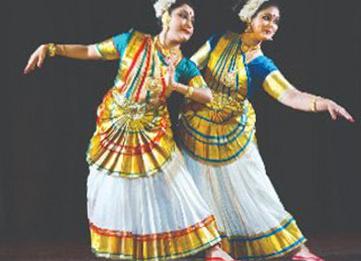
Dance form: mohiniyattam